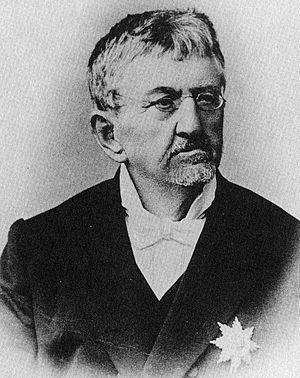
Le gouvernement Servais, est le gouvernement du Luxembourg en fonction du 3 décembre 1867 au 26 décembre 1874.
Cette page dresse la liste des Premiers ministres du Luxembourg par ordre chronologique depuis le XIXᵉ siècle.